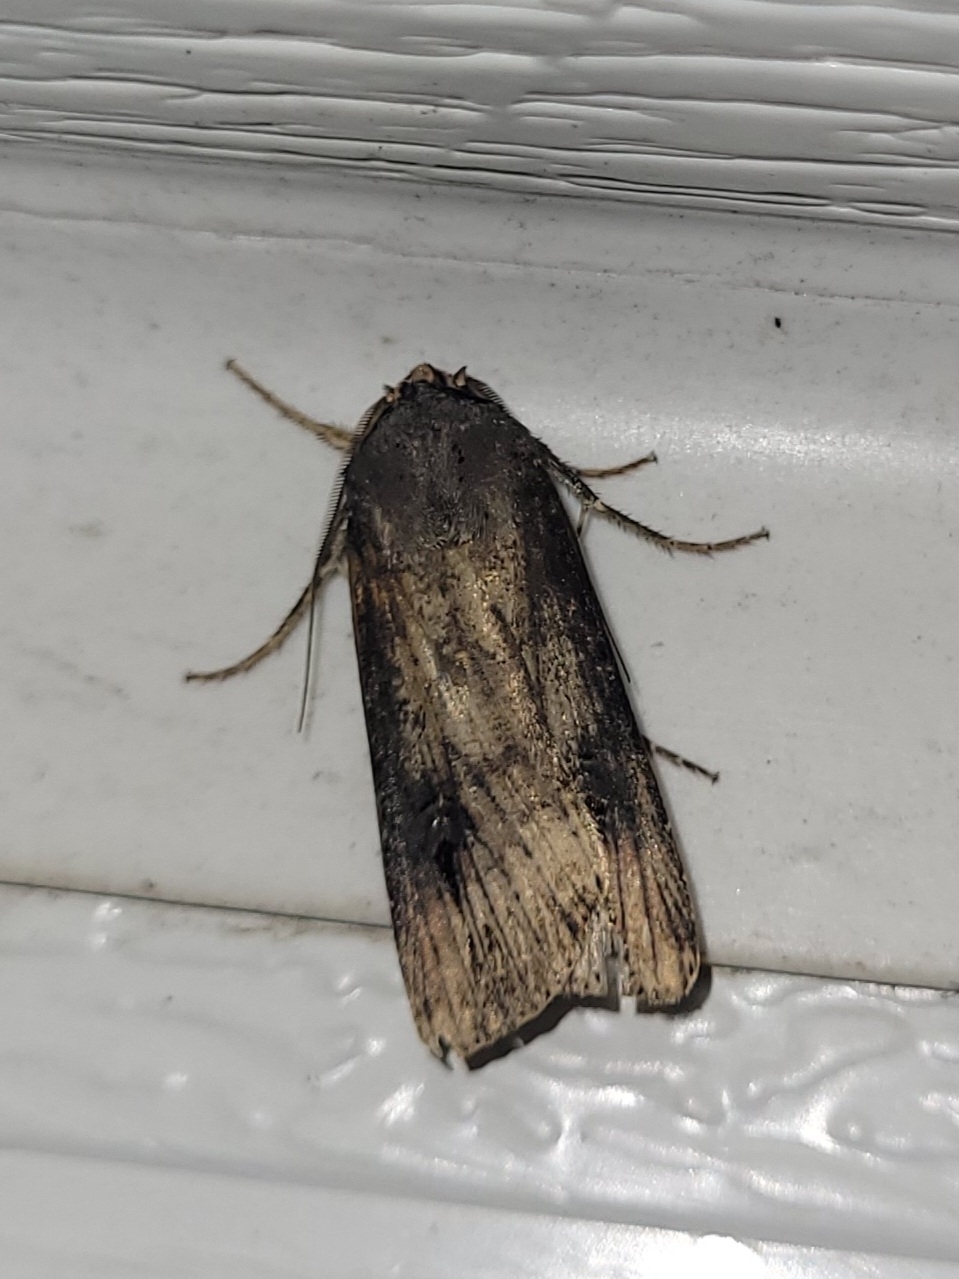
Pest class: cutworms